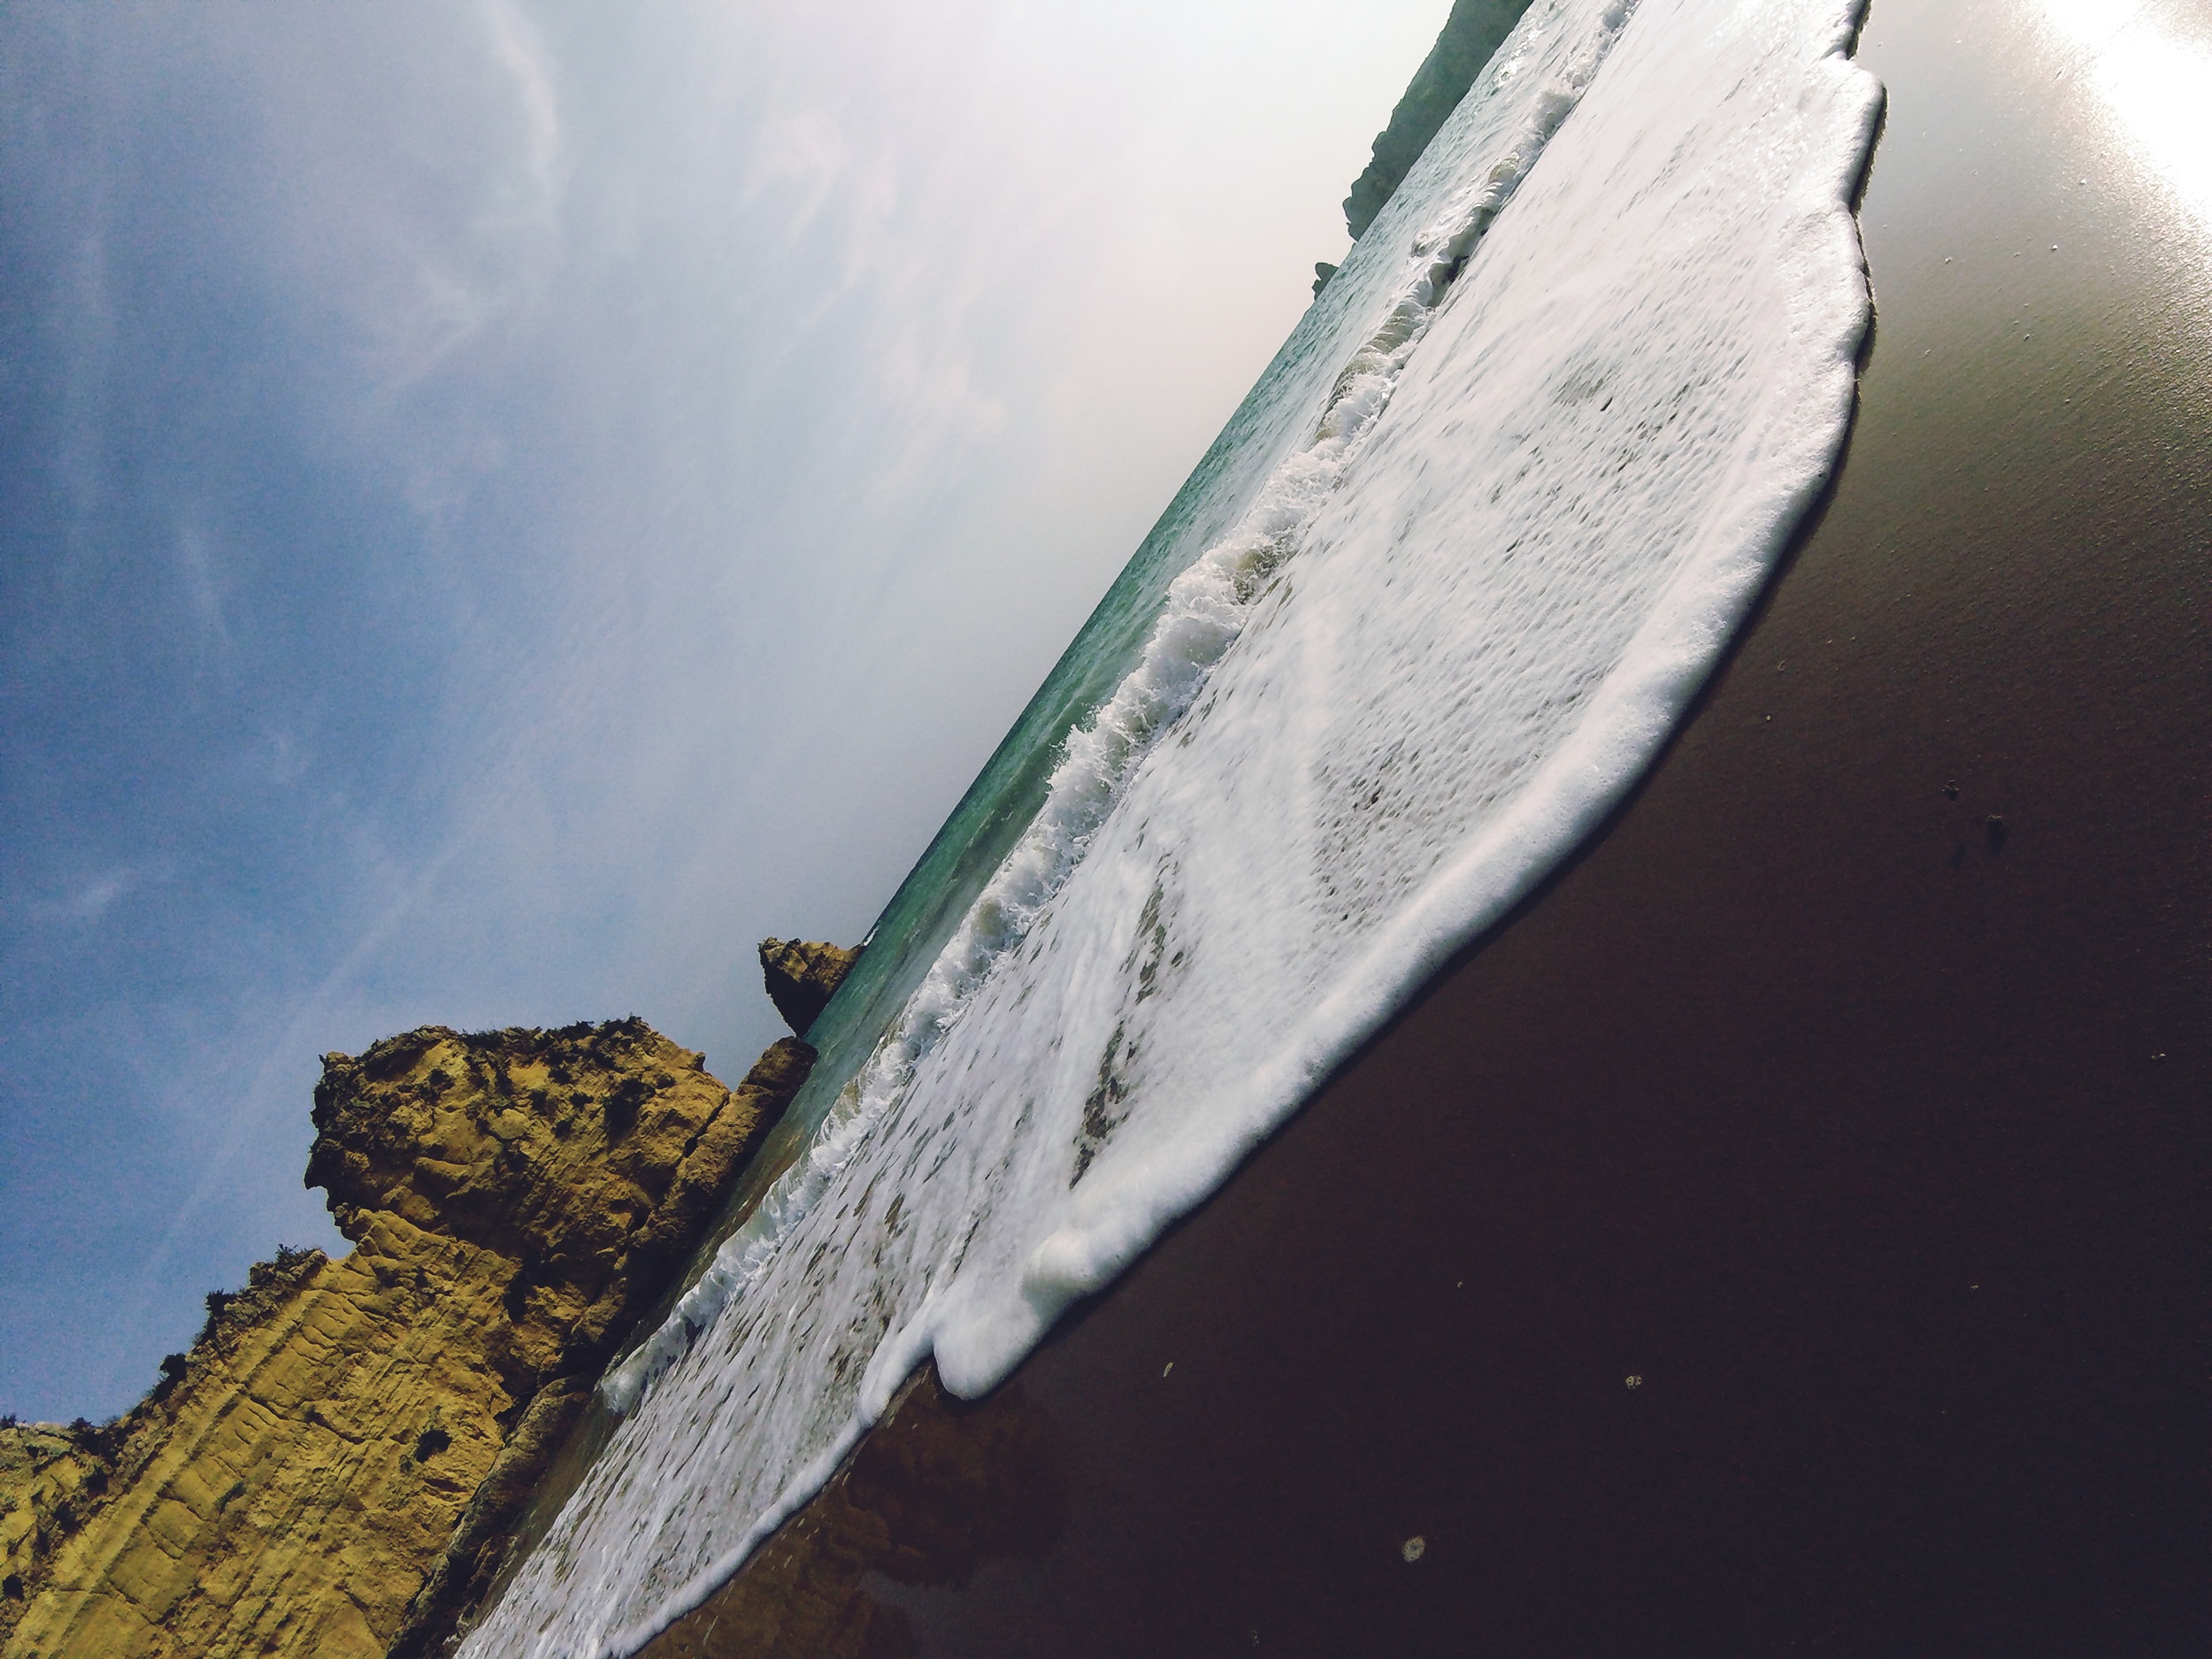
sea, water, mountain, wave, cliff, reflection, blue, extreme sport, terrain, atmosphere of earth